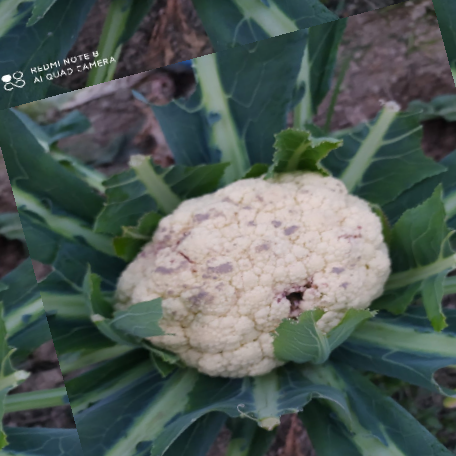
Label: Bacterial spot rot